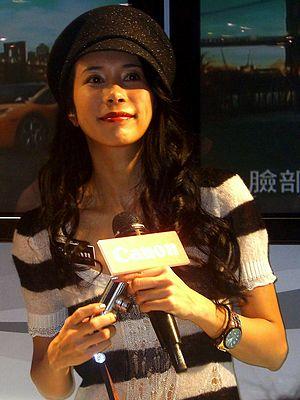
Karen Mok Man-Wai est une actrice et chanteuse née à Hong Kong le 2 juin 1970. Elle est considérée comme une « fille de Sing ».
Le terme de « filles de Sing » est le surnom donné aux actrices ayant joué aux côtés de Stephen Chow, souvent dans le rôle d'une fille intéressant le personnage principal. La plupart sont des actrices jeunes et nouvelles qui gagnent grâce à cela une attention considérable des médias, et leur succès par la suite est souvent attribué à cela. L'actrice Zhang Yuqi, par exemple, était surnommée la « protégée de Chow » après être apparue dans le film CJ7 de 2007. Le mot chinois xīng fait référence à la fois au surnom de Chow Sing Yeh et au mot désignant une célébrité 明星.